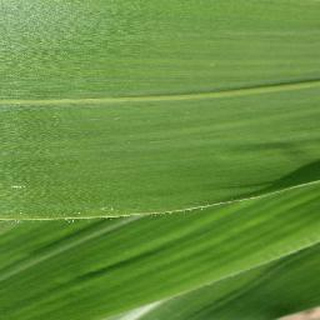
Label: healthy_corn